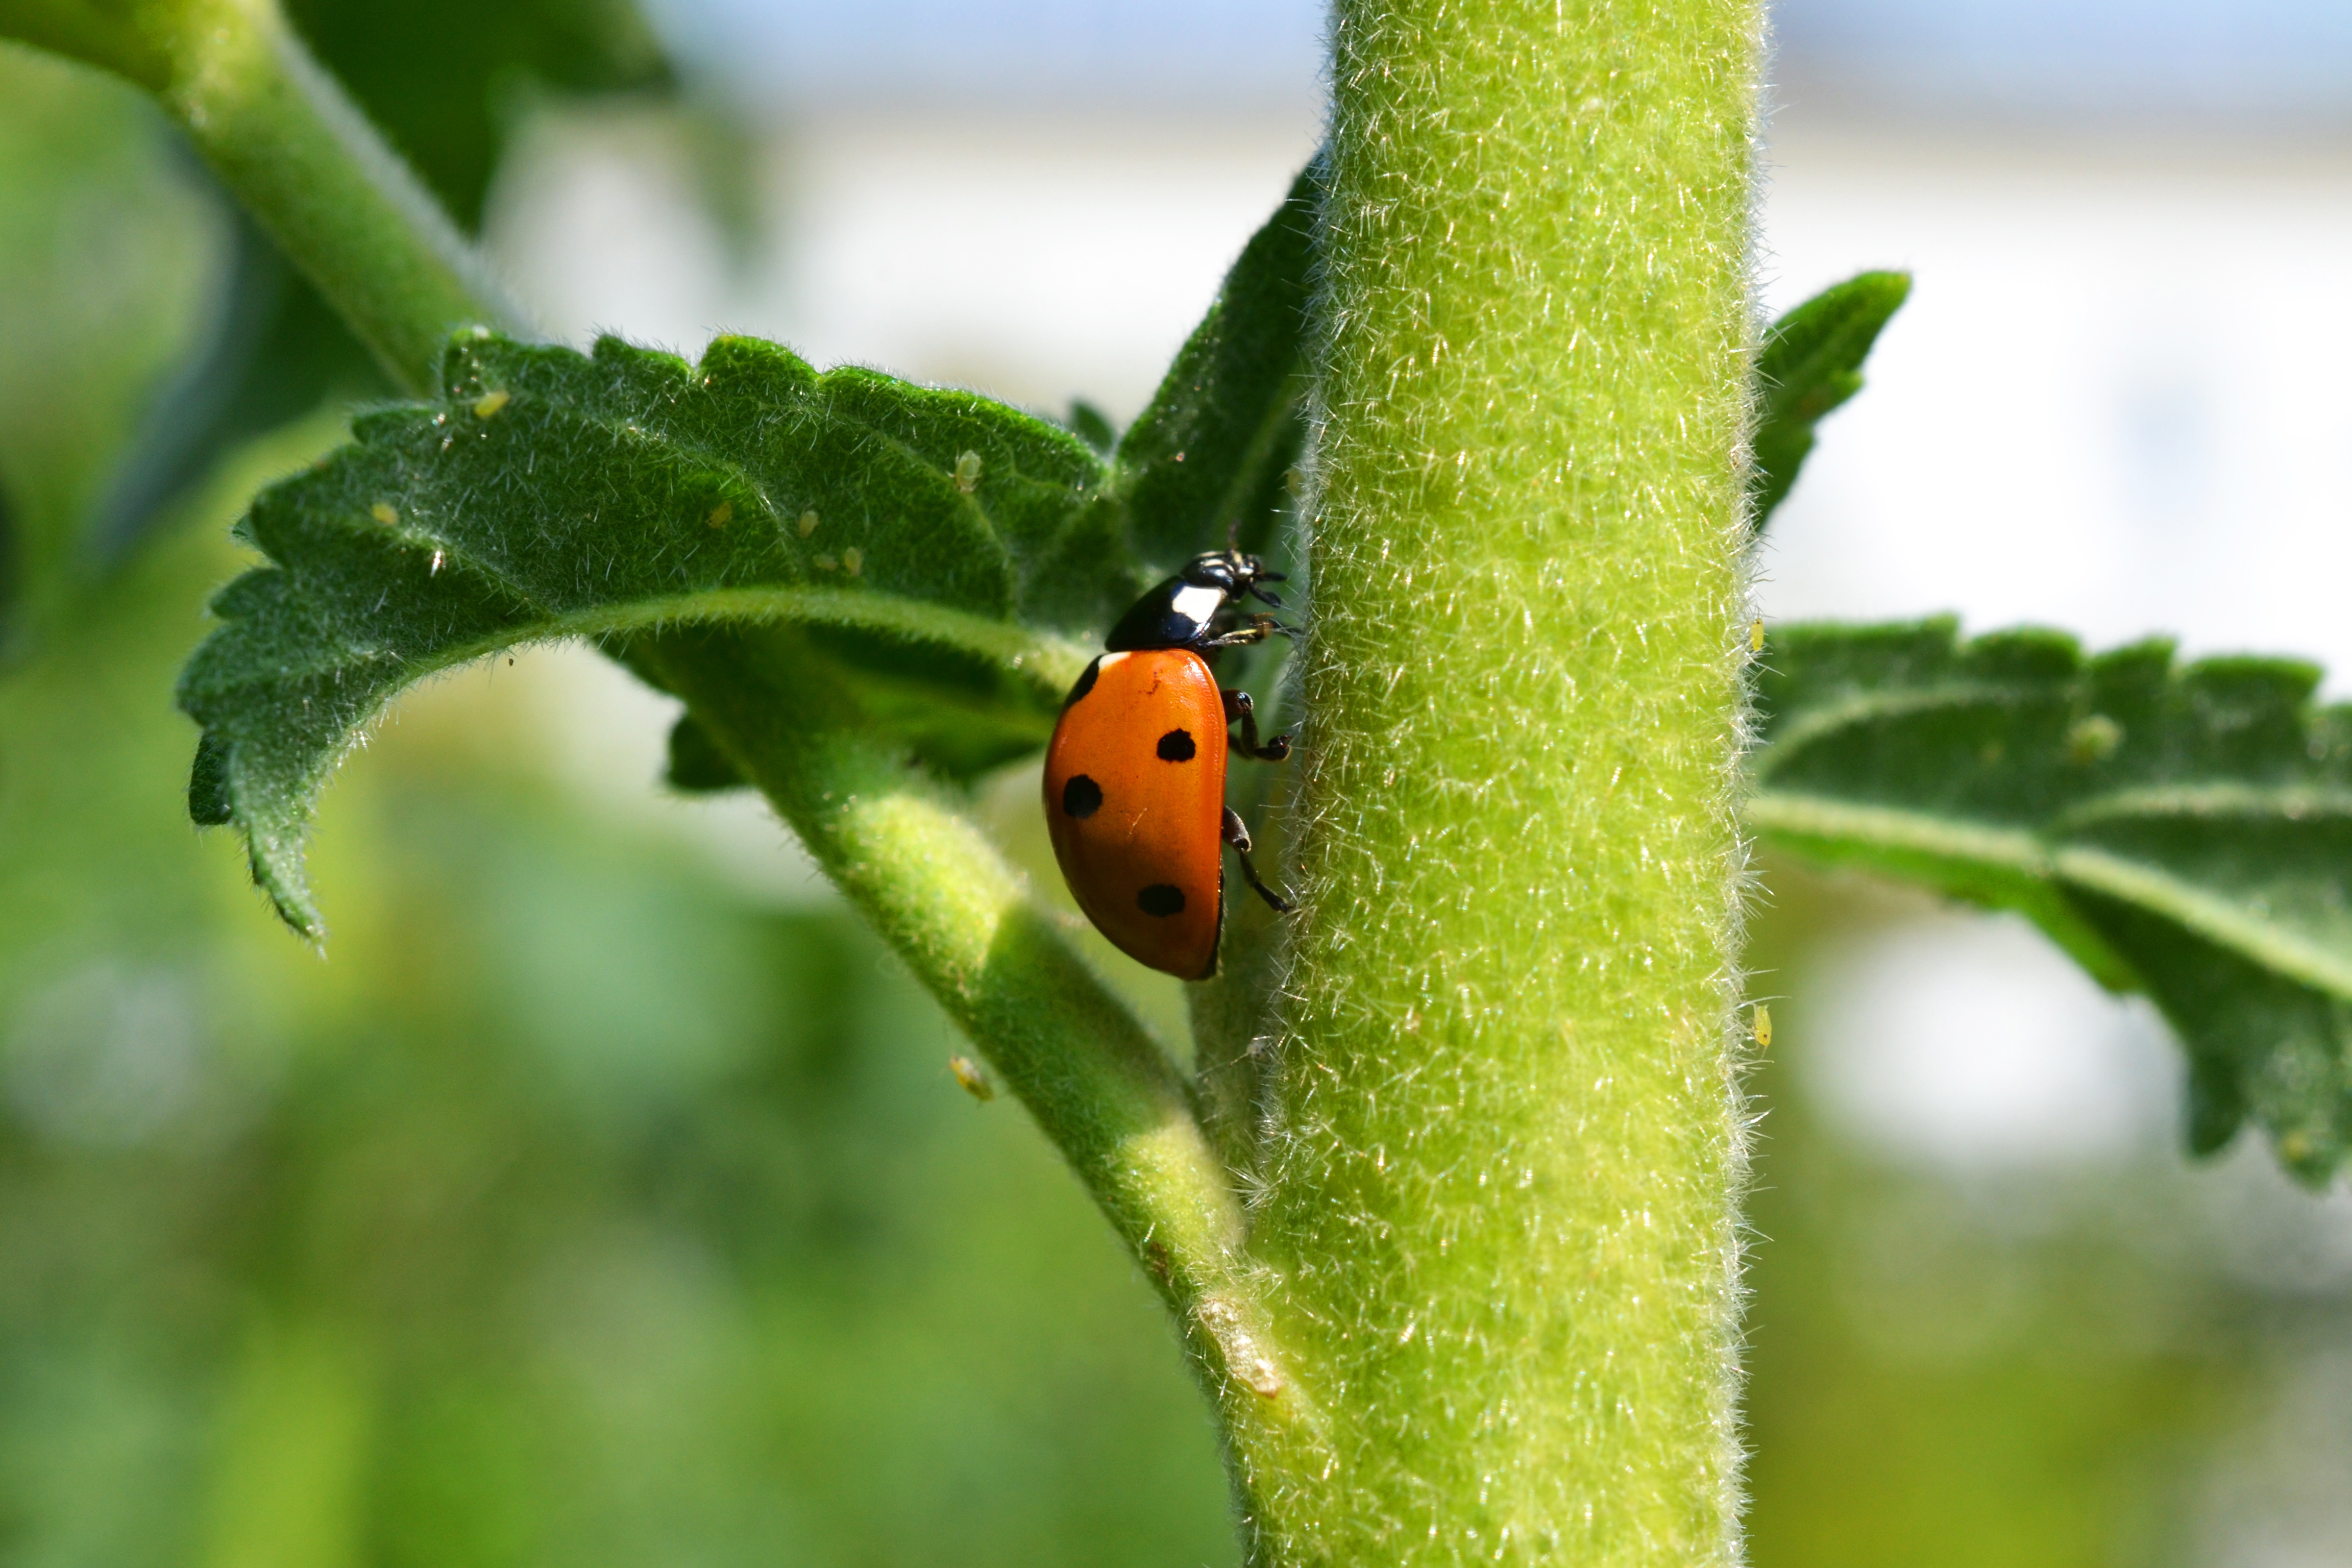
nature, leaf, flower, green, produce, insect, macro, ladybug, fauna, ladybird, invertebrate, close up, beetle, coccinellidae, points, macro photography, lucky charm, leaf beetle, lucky ladybug, plant stem